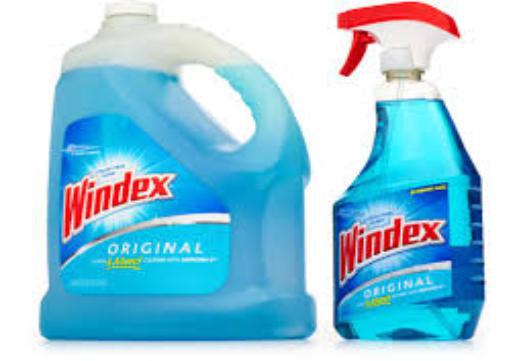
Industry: Necessities